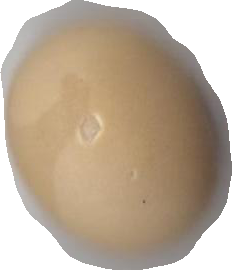
Variety: Anjasmoro